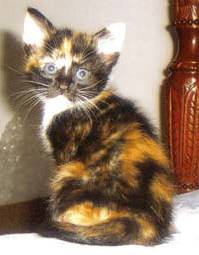
Label: cat